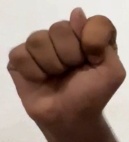
ASL sign: T